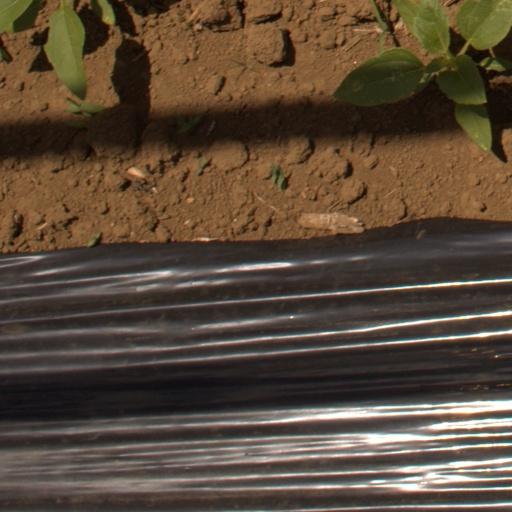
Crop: Jerusalem artichoke